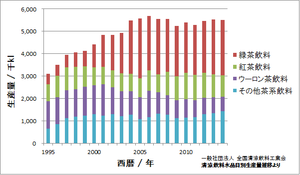
Le thé est un élément important de la culture du Japon. Il y fait son apparition à l'époque de Nara, introduit dans l'archipel par des ambassadeurs revenant de Chine, mais son réel développement est plus tardif, à compter de la fin du XIIᵉ siècle quand sa consommation se répand dans le milieu des temples zen, là encore à l'imitation de la Chine ; il s'agit alors de thé en poudre qui est bu après avoir été battu. Il devient une boisson courante pour les élites de l'époque médiévale, où se formalise au XVIᵉ siècle l'art de la « cérémonie du thé » qui constitue un des éléments emblématiques de la culture japonaise, dont l'influence dépasse le simple contexte de la consommation du thé. La culture du théier se développe durant l'époque pré-moderne, en particulier durant l'époque d'Edo, le thé étant alors devenu une boisson populaire consommée dans toutes les strates de la société. De nouvelles façons de transformer et consommer les feuilles de théier sont mises au point, en premier lieu le sencha, feuilles de thé à infuser dont l'oxydation a été stoppée par la vapeur, qui devient la plus courante.